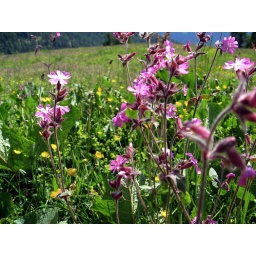
Thanks to Heather for identifying these flowers from the alpine meadow above Chandolin as red campion.